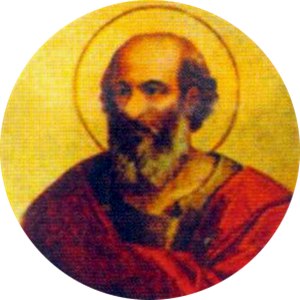
Paverækken / 1. årtusinde / 5. århundrede
Dette er en liste over paver, den romersk-katolske kirkes overhoved. Paverækken strækker sig tilbage til apostlen Peter.